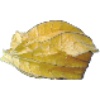
Label: Physalis with Husk 1